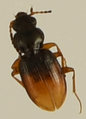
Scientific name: Bembidion muscicola
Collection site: Treehaven Site (TREE), plot TREE_005